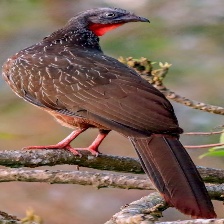
Species: BAND TAILED GUAN
Scientific name: PENELOPE ARGYROTIS